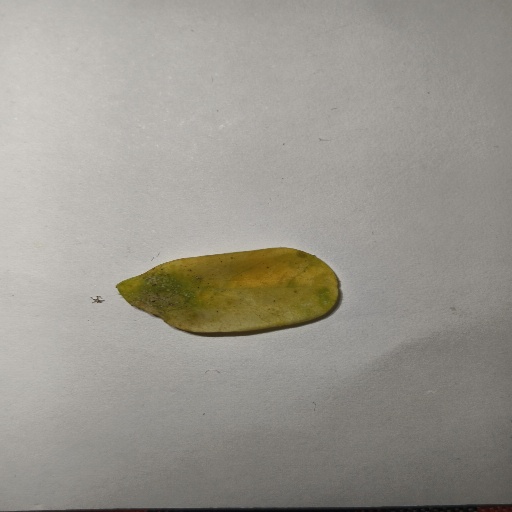
Species: Sojina
Leaf condition: Yellow Leaf